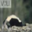
Label: skunk